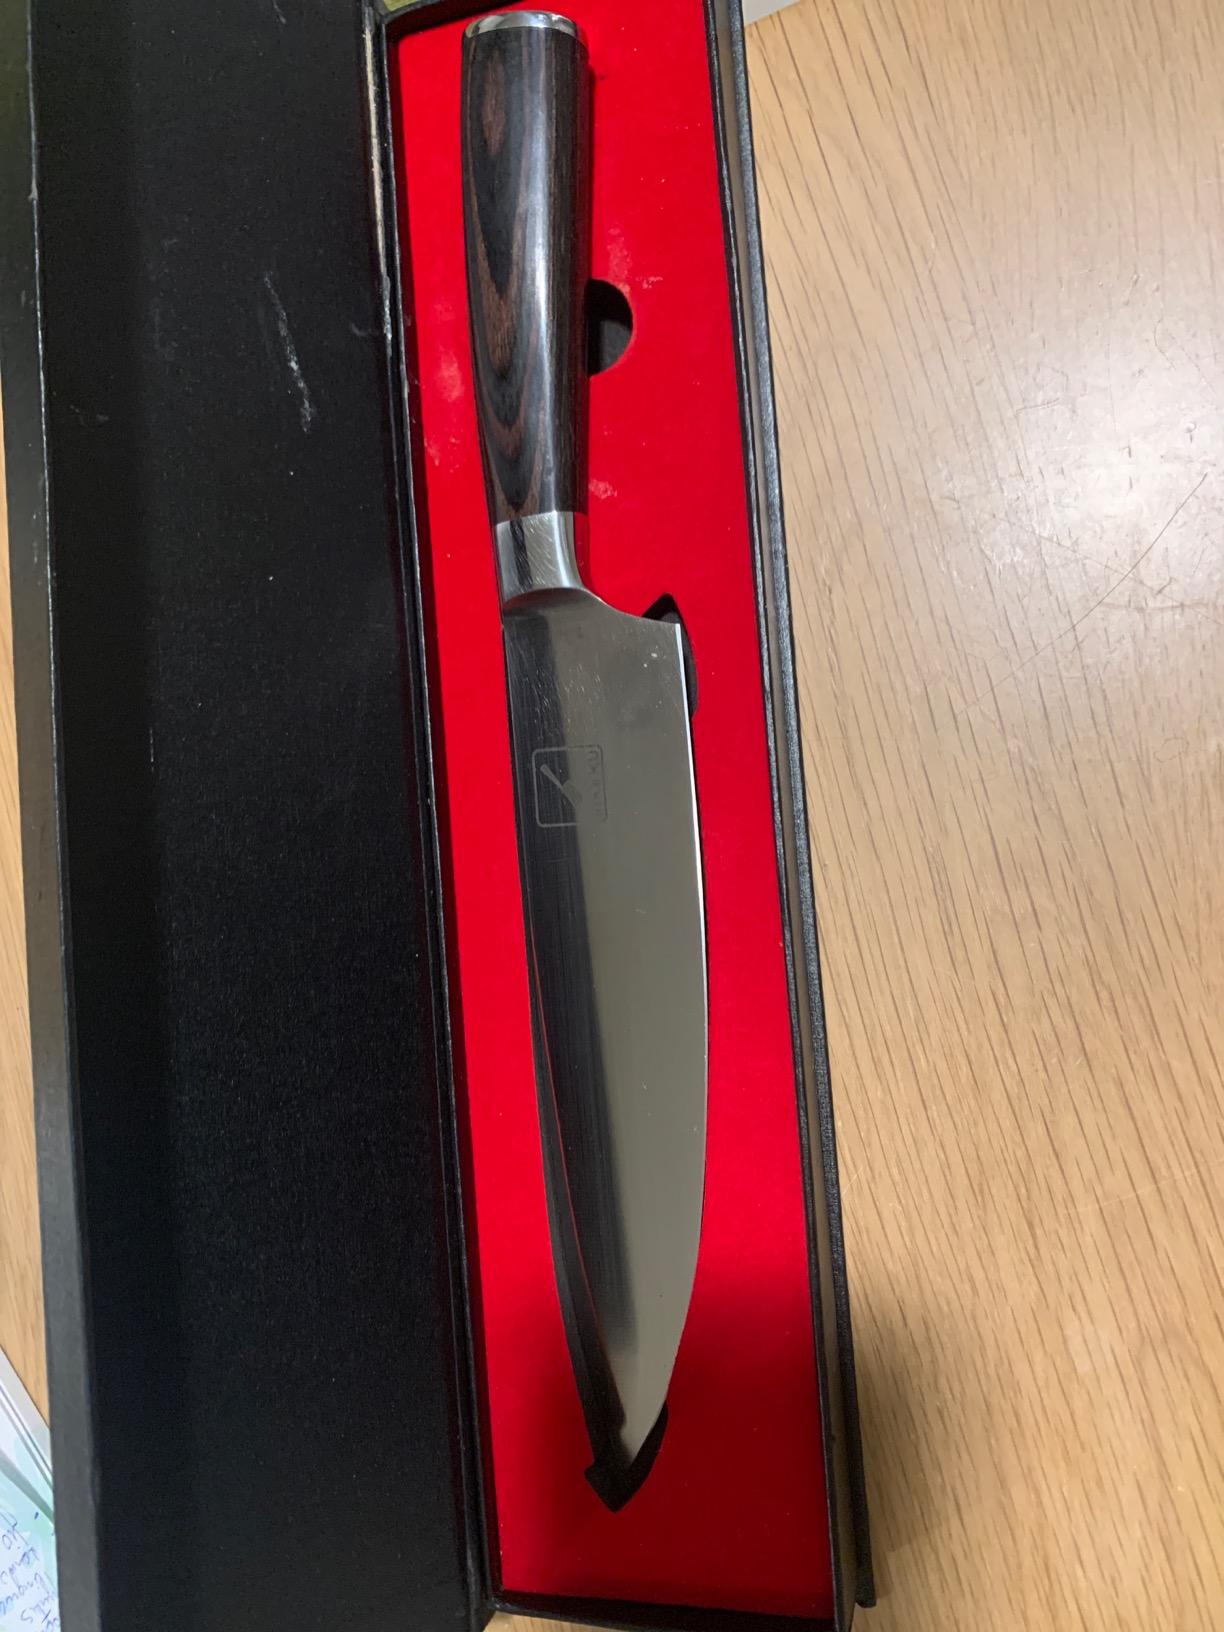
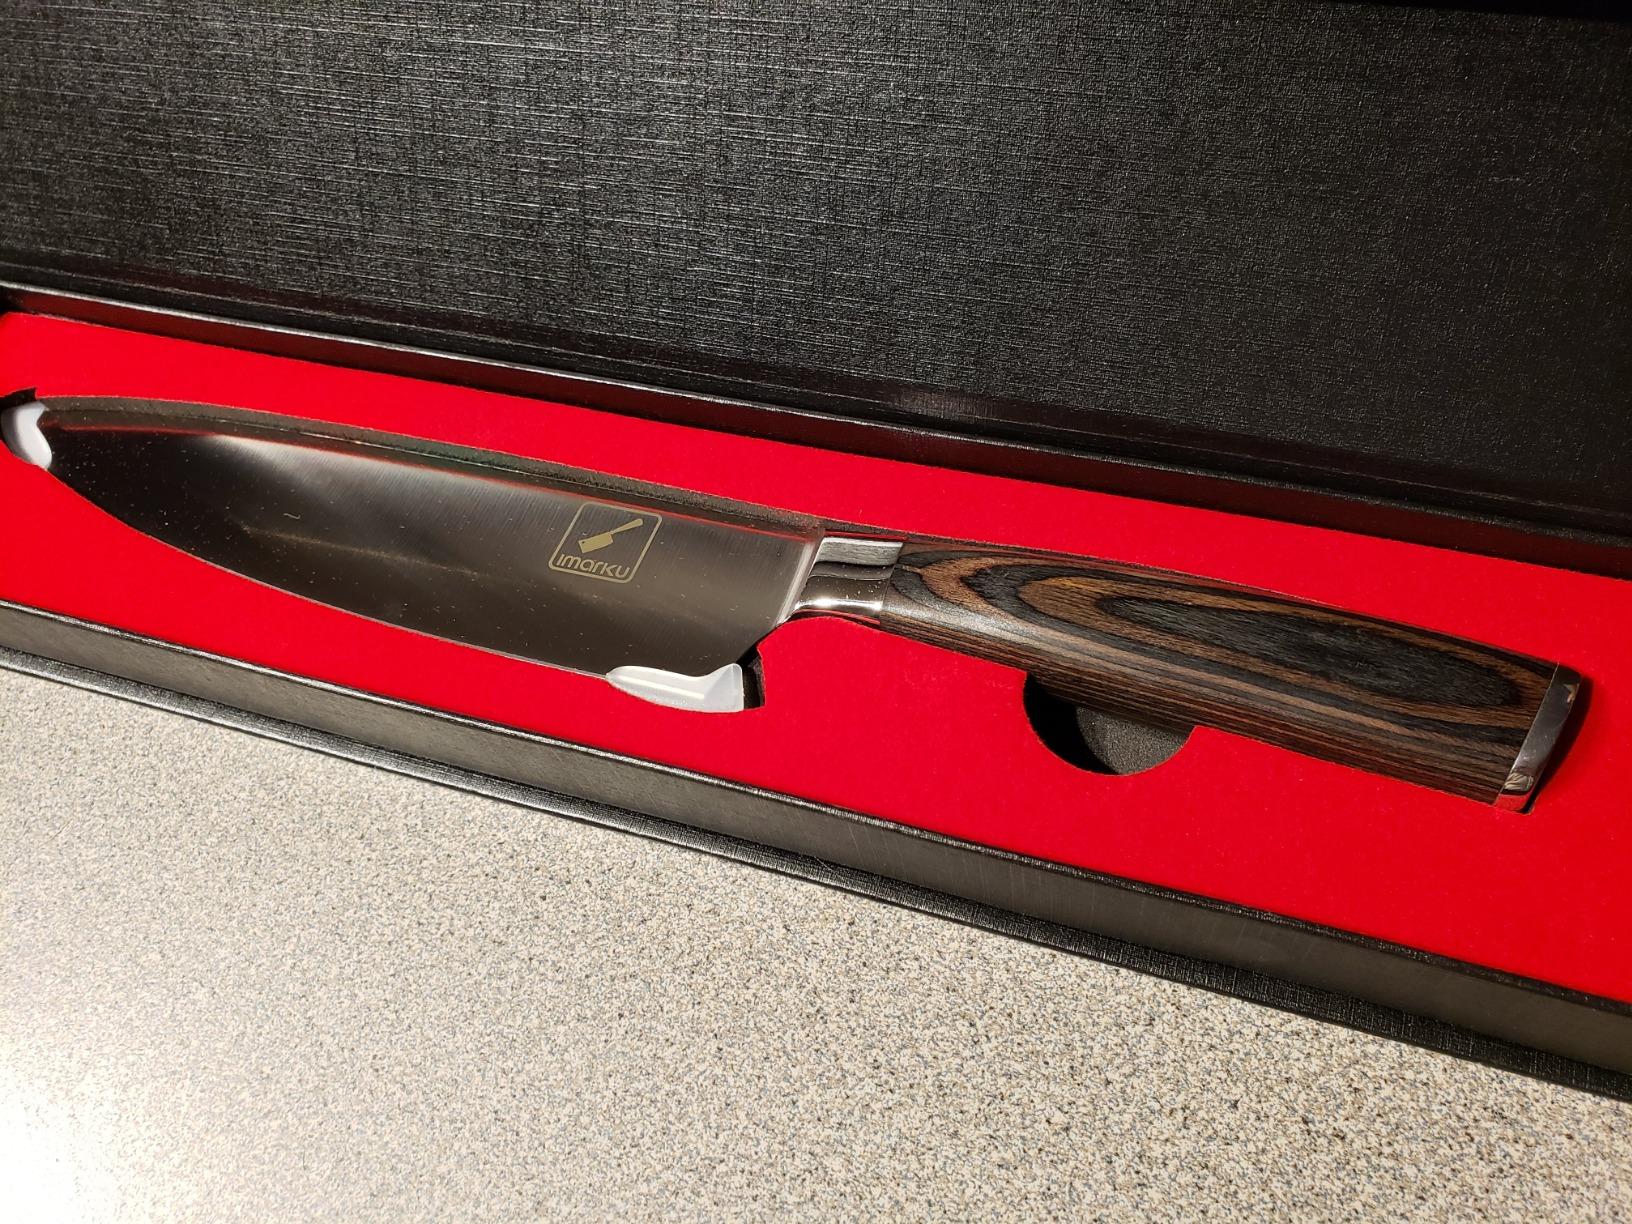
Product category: items_knife
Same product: yes